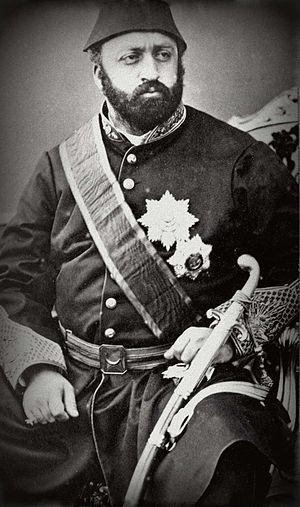
32e sultan de l'Empire ottoman et 111. calife de l'islam
Abdülaziz ou Abdulaziz, né le 8 février 1830 et mort le 4 juin 1876, est le 32ᵉ sultan de l'Empire ottoman du 25 juin 1861 au 30 mai 1876, date à laquelle il fut contraint à quitter le trône à la suite d'un coup d'État fomenté par ses propres ministres après l'instauration de réformes qui les mécontentèrent. Il mourut assassiné quatre jours plus tard.
En 632, à la mort de Mahomet, prophète de l'islam, c'est un calife qui prend le commandement des musulmans.